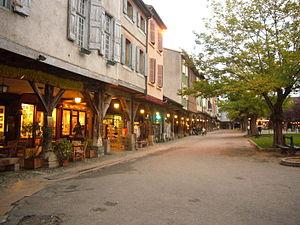
Place des Couverts à Mirepoix (Ariège, France)
Mirepoix est une commune française située dans le département de l'Ariège en région Occitanie.